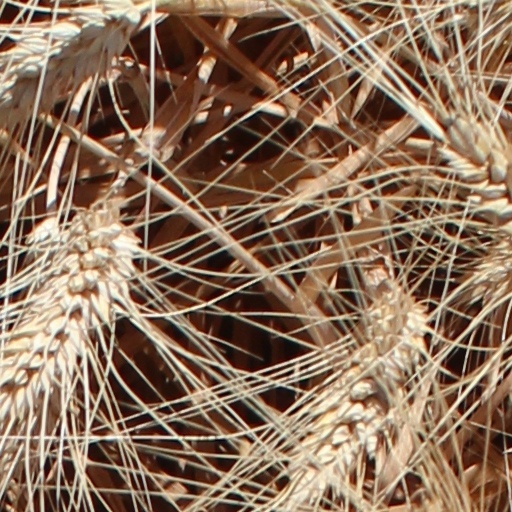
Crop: wheat